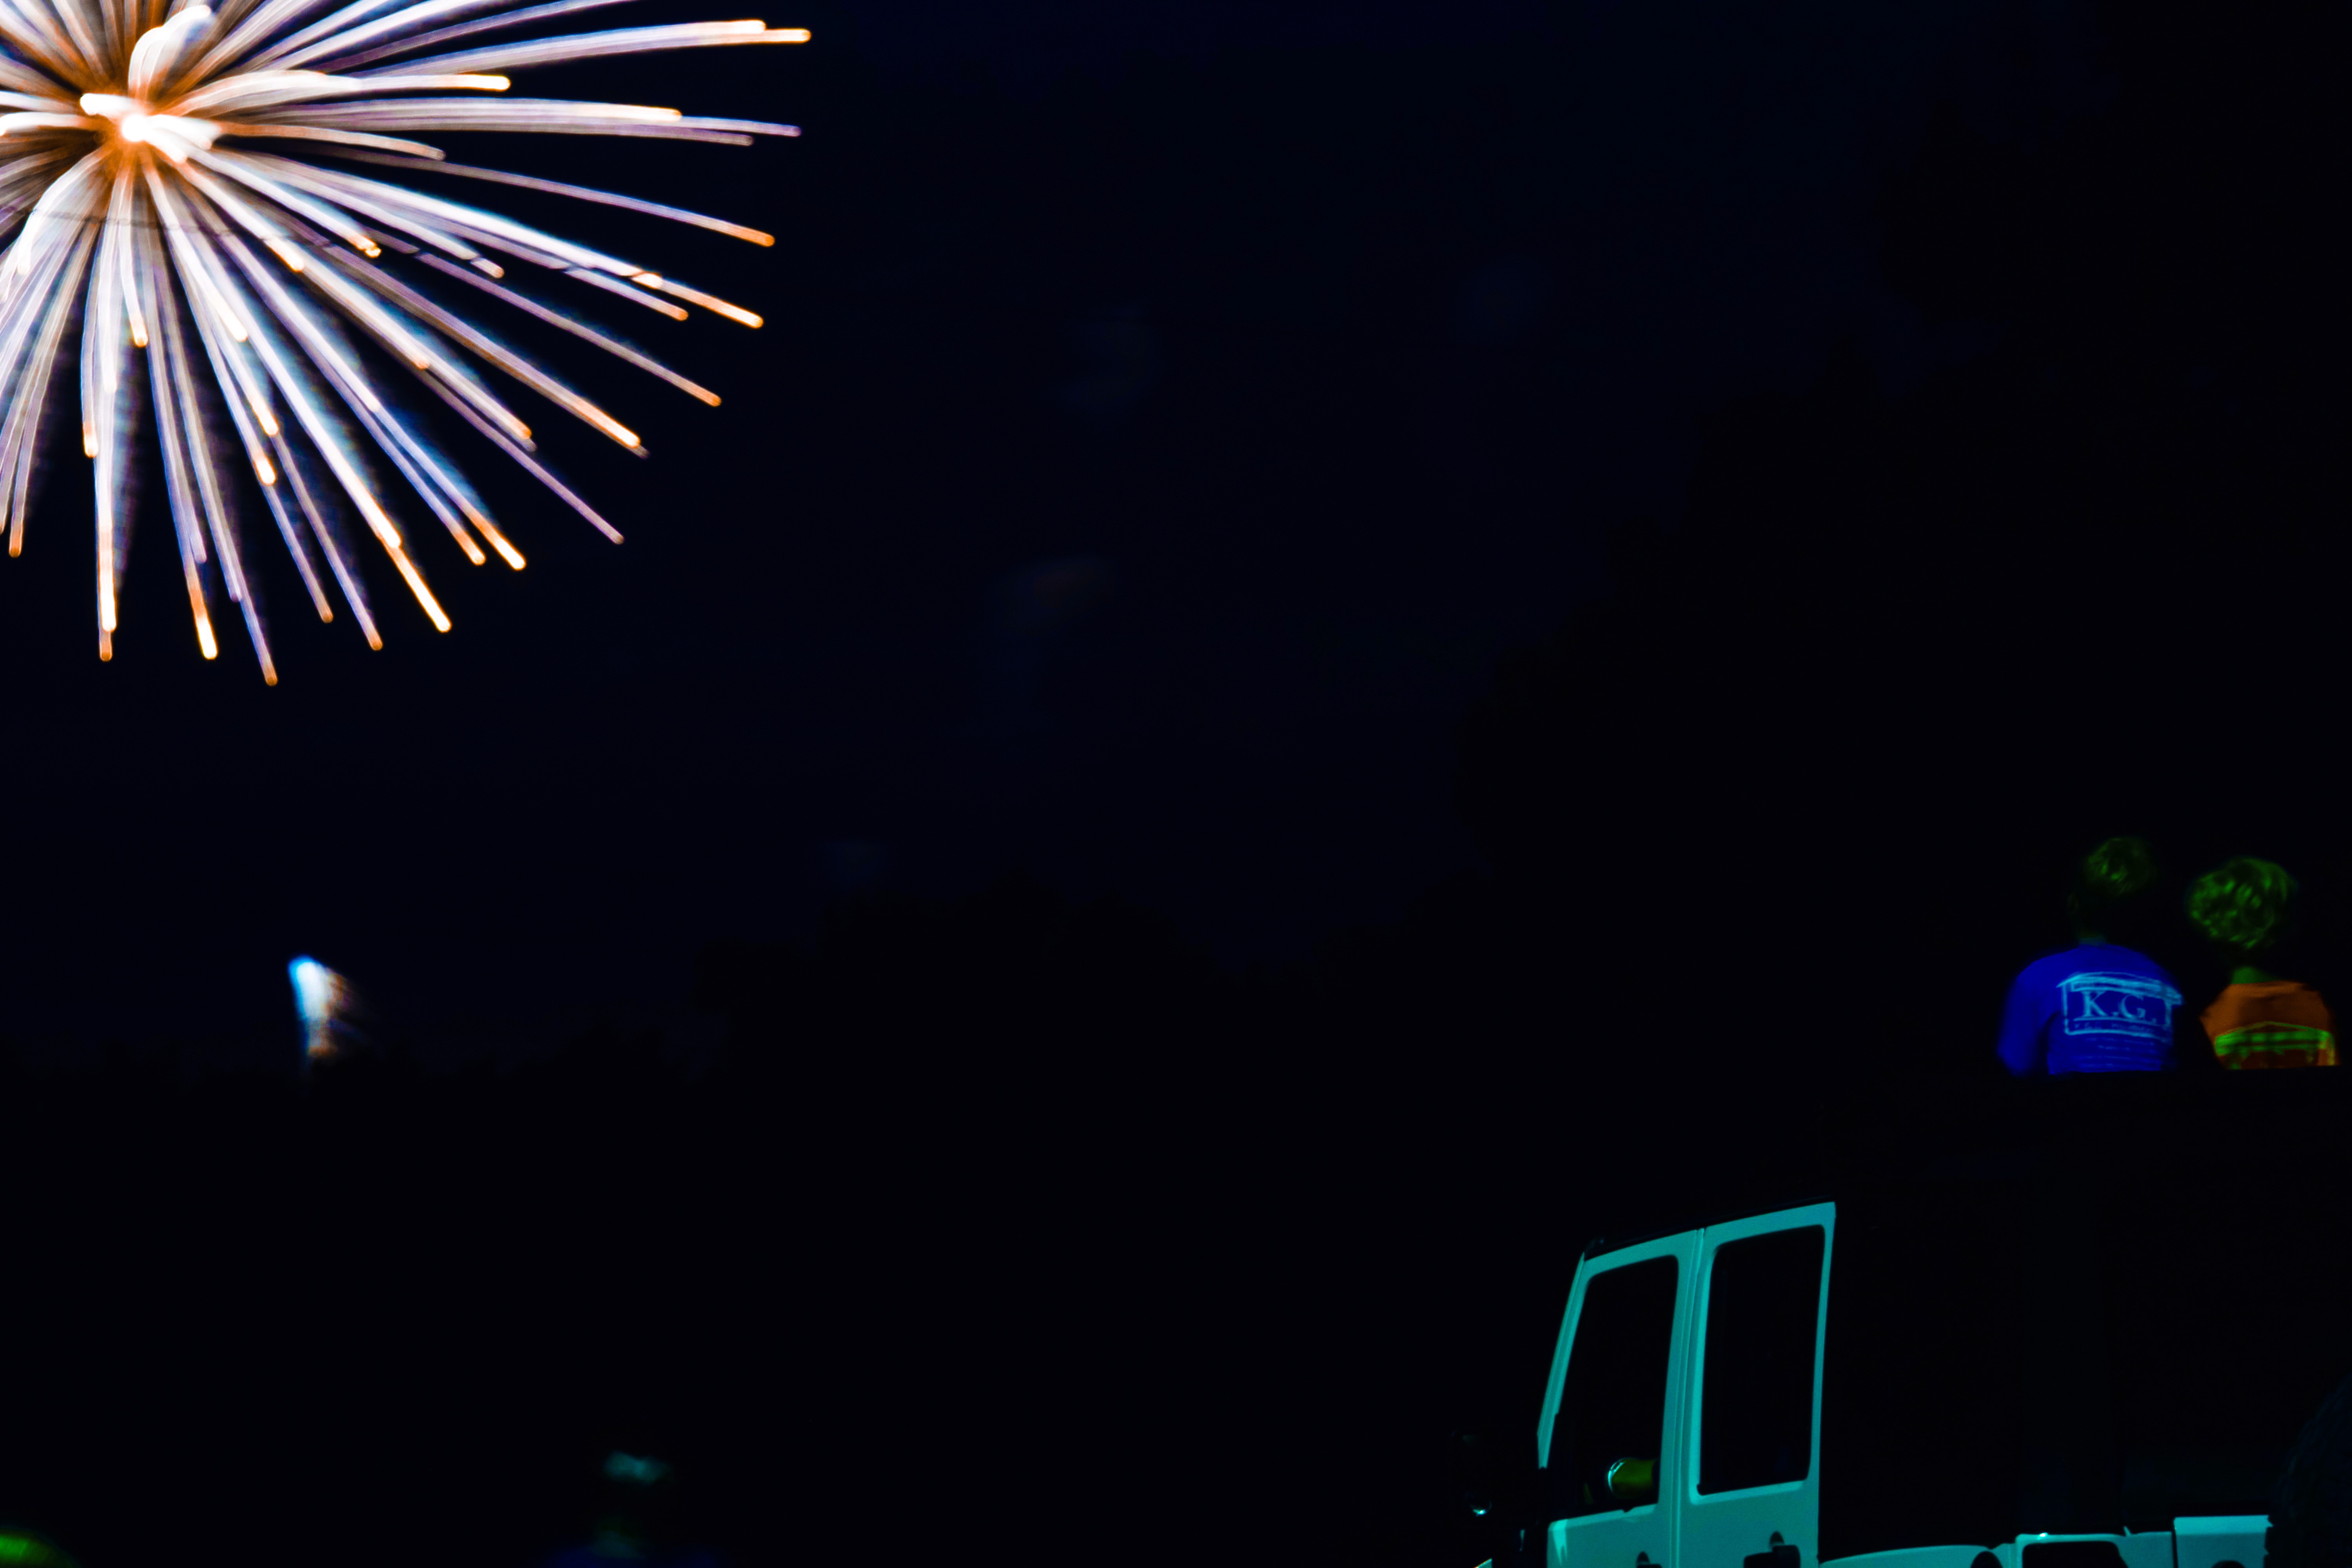
night, recreation, fireworks, event, outdoor recreation